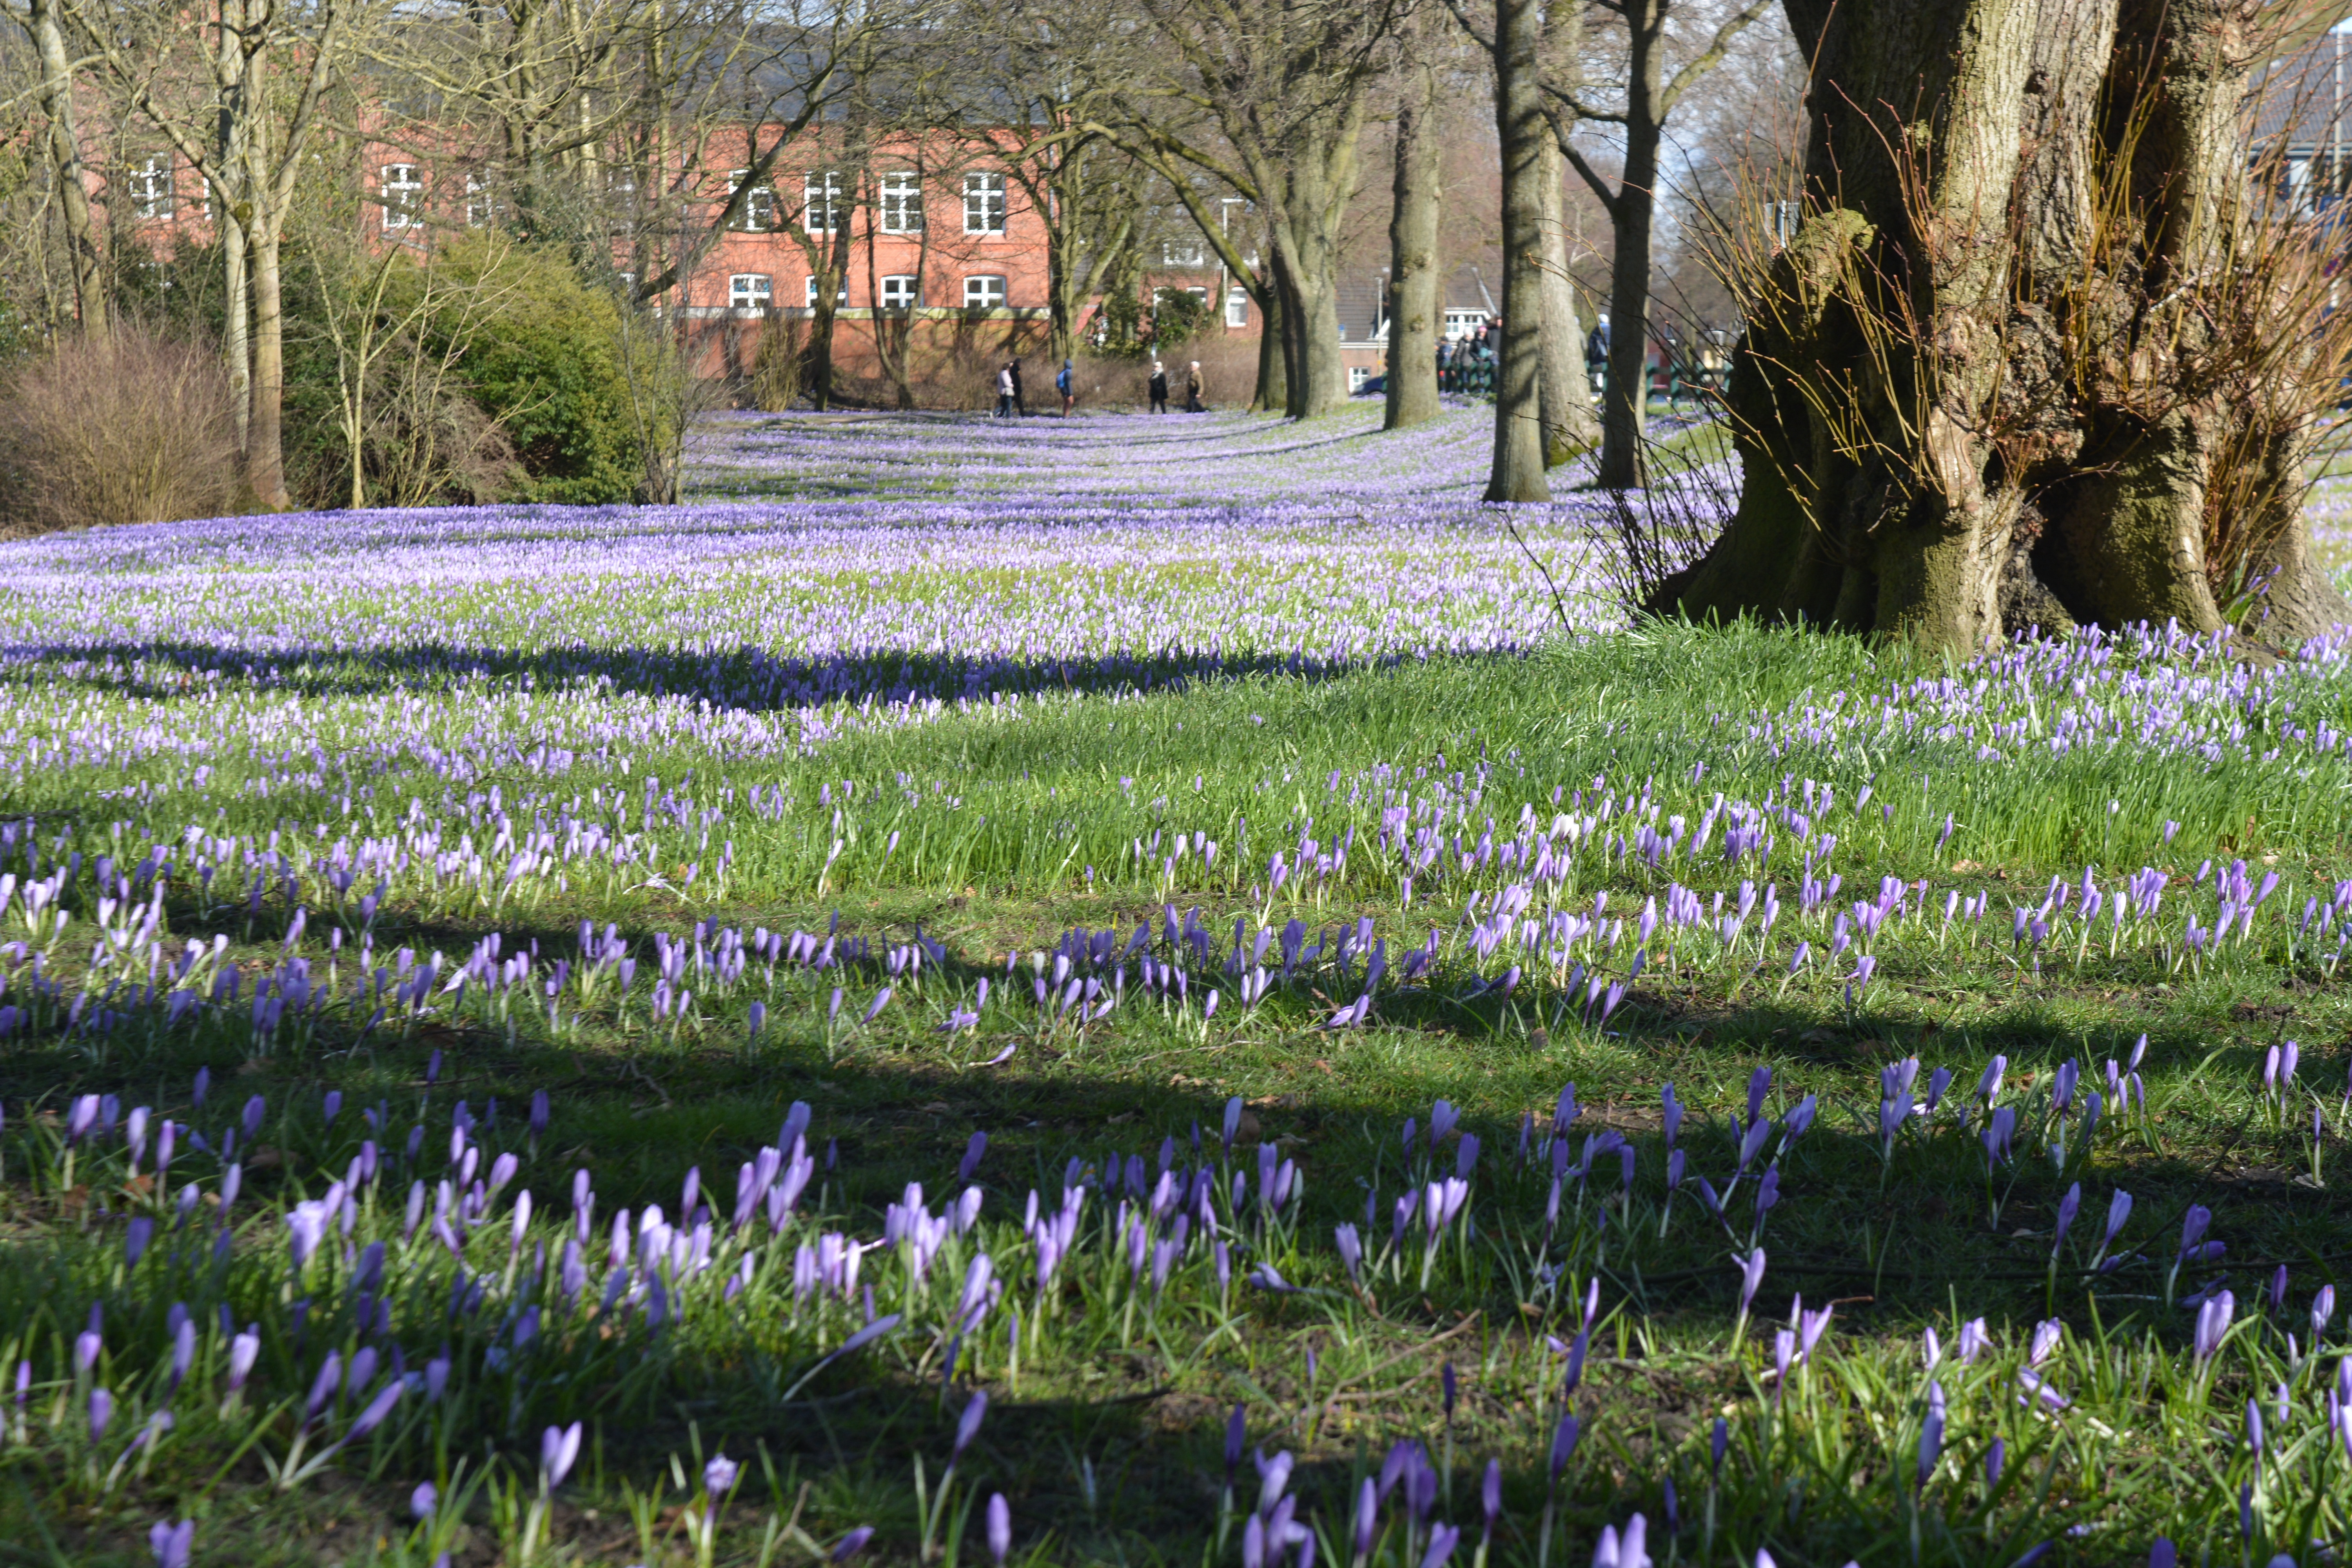
nature, blossom, plant, field, meadow, flower, bloom, botany, garden, flora, lavender, wildflower, flowers, bluebonnet, crocus, woodland, mecklenburg, lupin, flowering plant, husum, grass family, land plant, english lavender